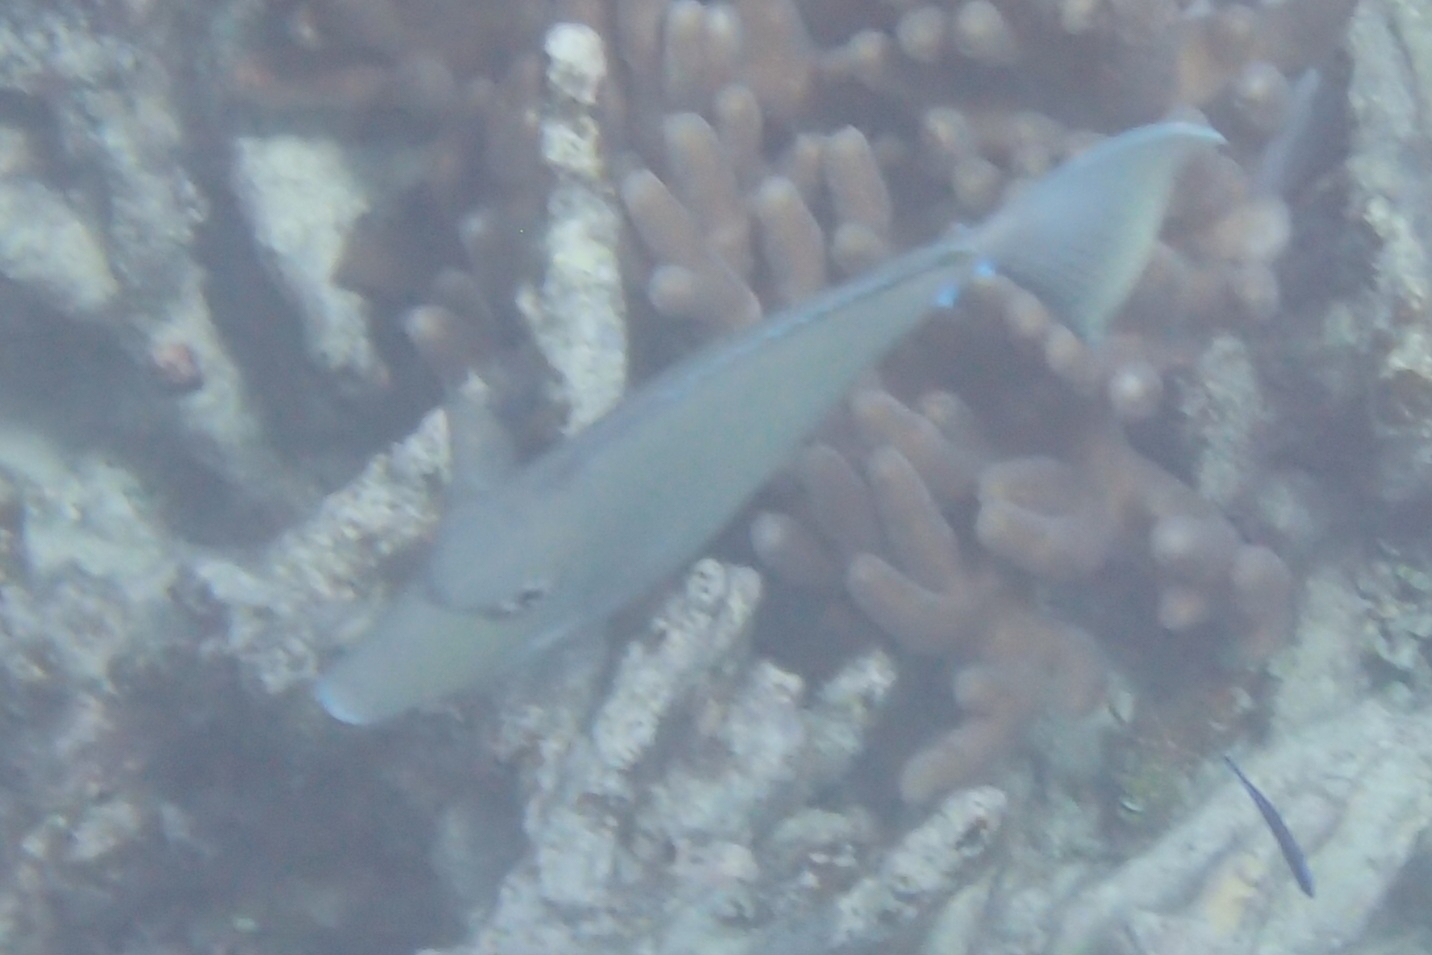
Naso unicornis (Bluespine Unicornfish)